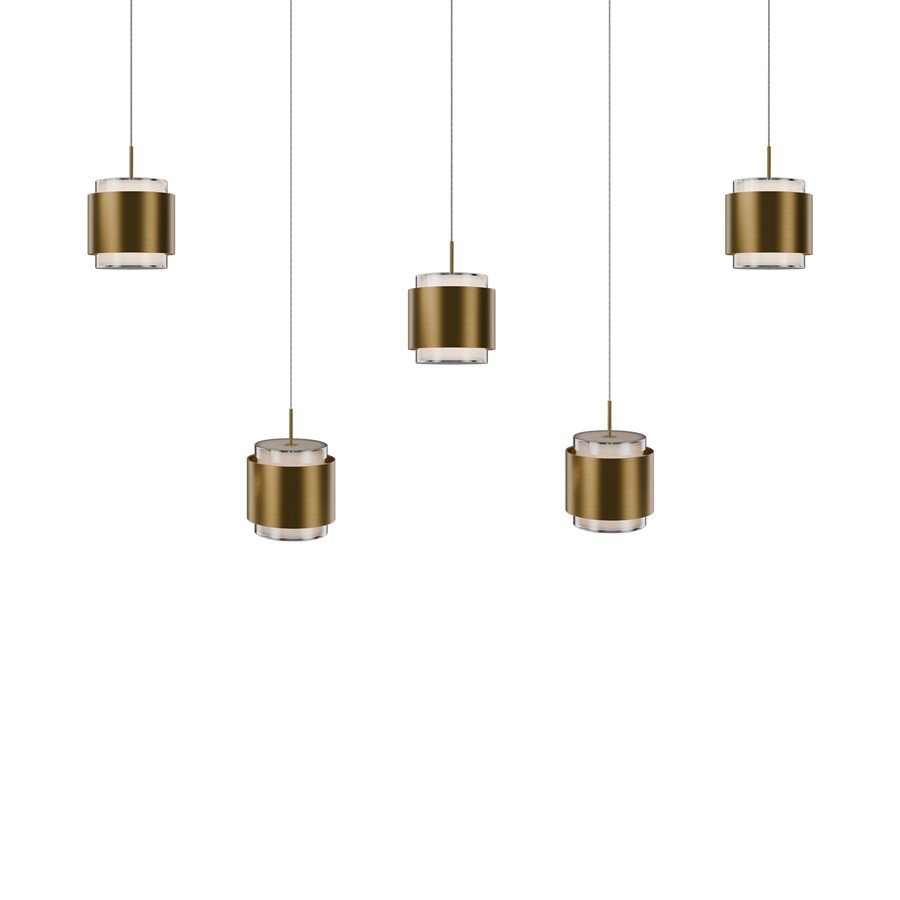
dweLED Banded 5Lt Linear Multi-Light Pendant, Brass/Frosted
A lustrous metallic band encircles an inner white diffuser, creating an elegant play of shadow and glowing illumination. Multiple Banded pendants are installed on a linear, round, or square canopy to make a modern statement in any space. Part of the Banded Collection Finish: Aged Brass Made of Aluminum Shade/Glass Description: Frosted Etched White Acrylic Diffuser Shade/Glass Color: Frosted Shade/Glass Made of Glass Style: Mid-Century Modern (5) 10W Integrated LED Bulbs Bulbs Included Bulb Color Temp: 2700-3000-3500-4000 Bulb Average Hours: 48000 Bulb Lumens: 3995 Bulb Delivered Lumens: 2145 Bulb Beam Spread: Flood Bulb Shape: LED Module Bulb CRI: 90 Voltage: 120-240-277 Bulb Base: LED Module - Universal Driver Featuring Aluminum construction, with both up and down illuminations Built in color temperature adjustability. Switch from 2700K/3000K/3500K/4000K, with option to pre-select color temperature or adjust in the field Ultra-sleek electrified cable eliminates the need for clunky power wires. Height is simple to adjust through push pin connectors on the canopy. Sloped ceiling compatible. Universal Input Voltage Driver (120V-240V-277V) concealed in the canopy. Smooth and continuous dimming with an electronic low voltage 0-10V, ELV, or TRIAC dimmer. High powered replaceable LED Module CRI: 90, Rated Hours: 48000, Selectable CCT Color Temp: 2700-3000-3500-4000K Standards: ETL & cETL listed for Damp Locations; CEC Title 24 Compliant Dimmable: 0-10V;ELV;TRIAC Mounting: Ceiling ADA: No Sloped Ceiling: Yes Maximum Slope: 30-45 Interior/Exterior: Interior or Covered Exterior Hardwired/Portable: Hardwired Length of Electrical Wire: 180" Safety Rating: ETL/cETL Listed For Use in Damp Locations Warranty Info: 5 Years Functional, 2 Years Finish Overall Dimensions: 41.5"(L) x 5.5"(W) x 5"(H) Backplate Dimensions: 1.5"(L) x 5.5"(W) Canopy Length: 40" Height (Min-Max): 15-180 Item Weight: 23.35 lbs.
Brand: W.A.C. Lighting
Category: Home & Garden > Lighting > Lighting Fixtures > Ceiling Light Fixtures